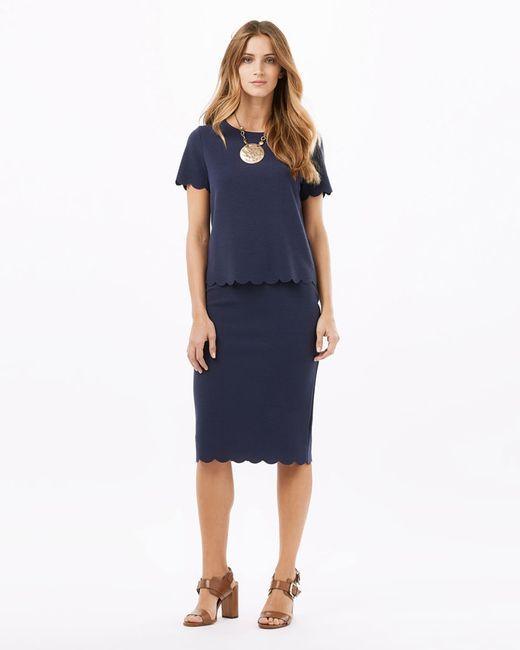
Damen Elegante V-ausschnitt ärmellose überbackene Trim Einfarbige Büro Bluse Tops